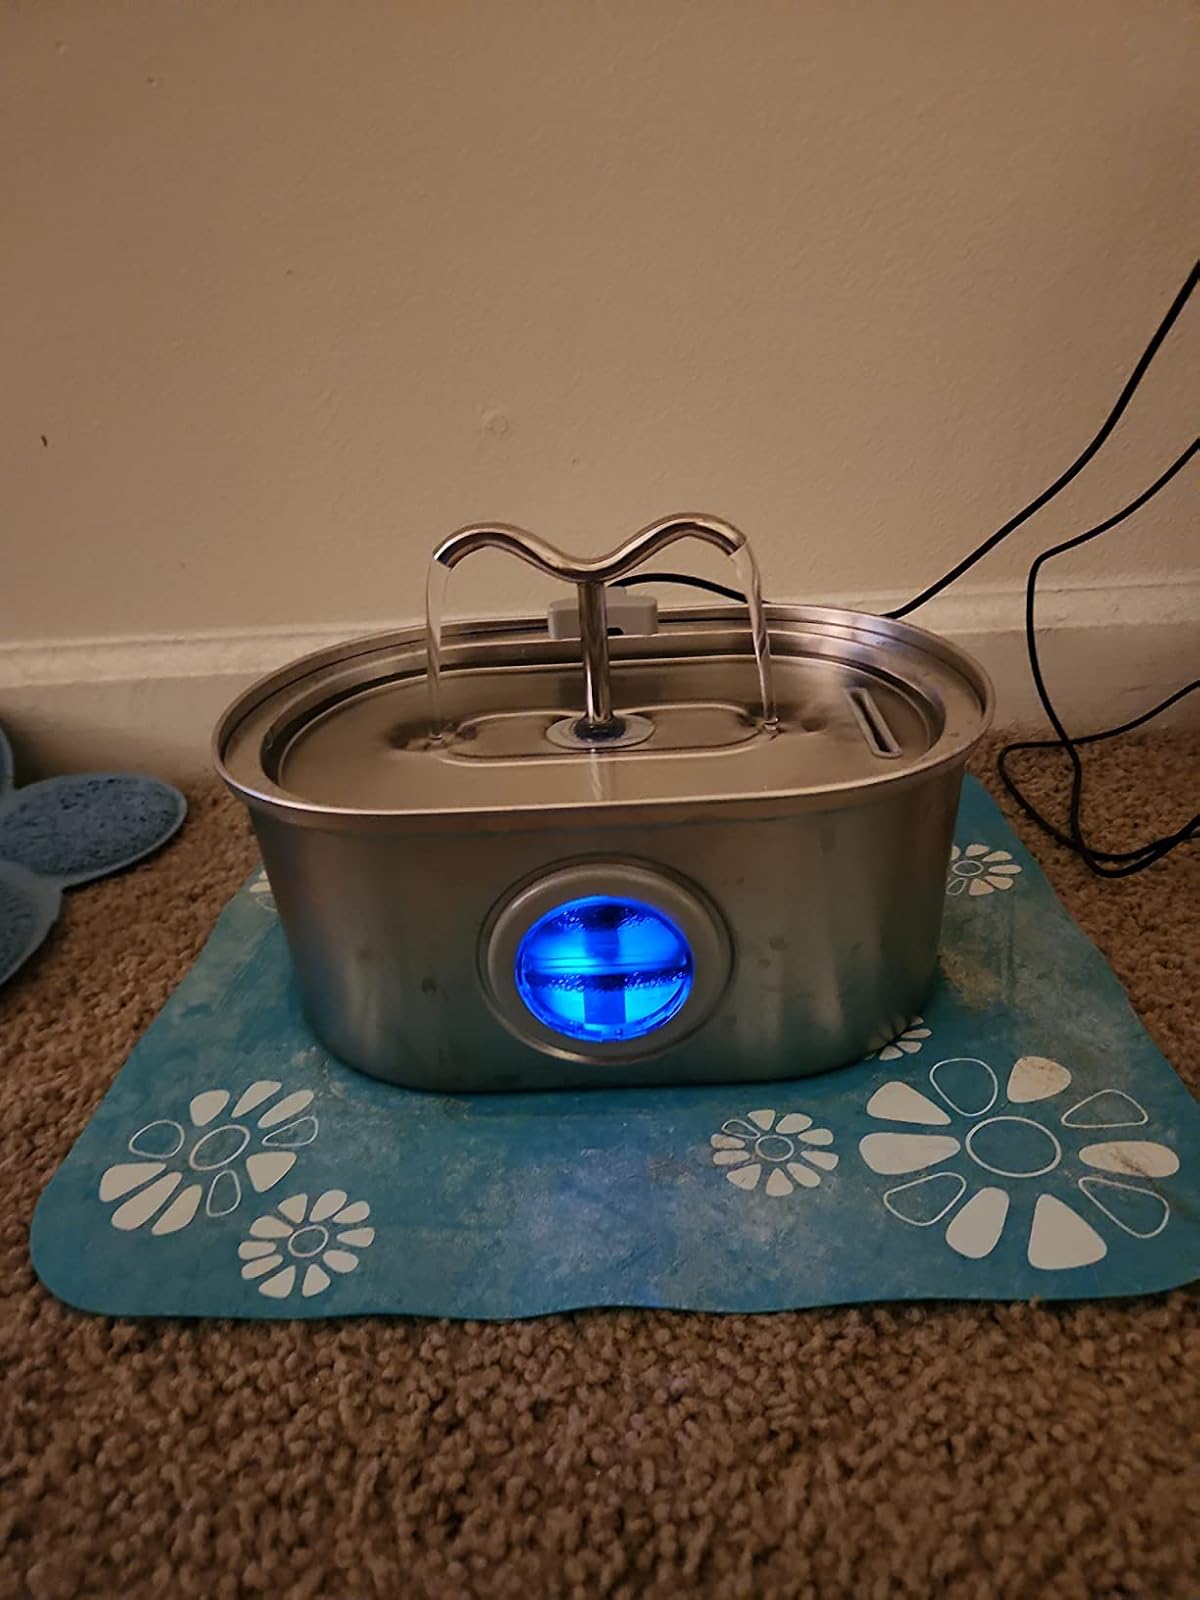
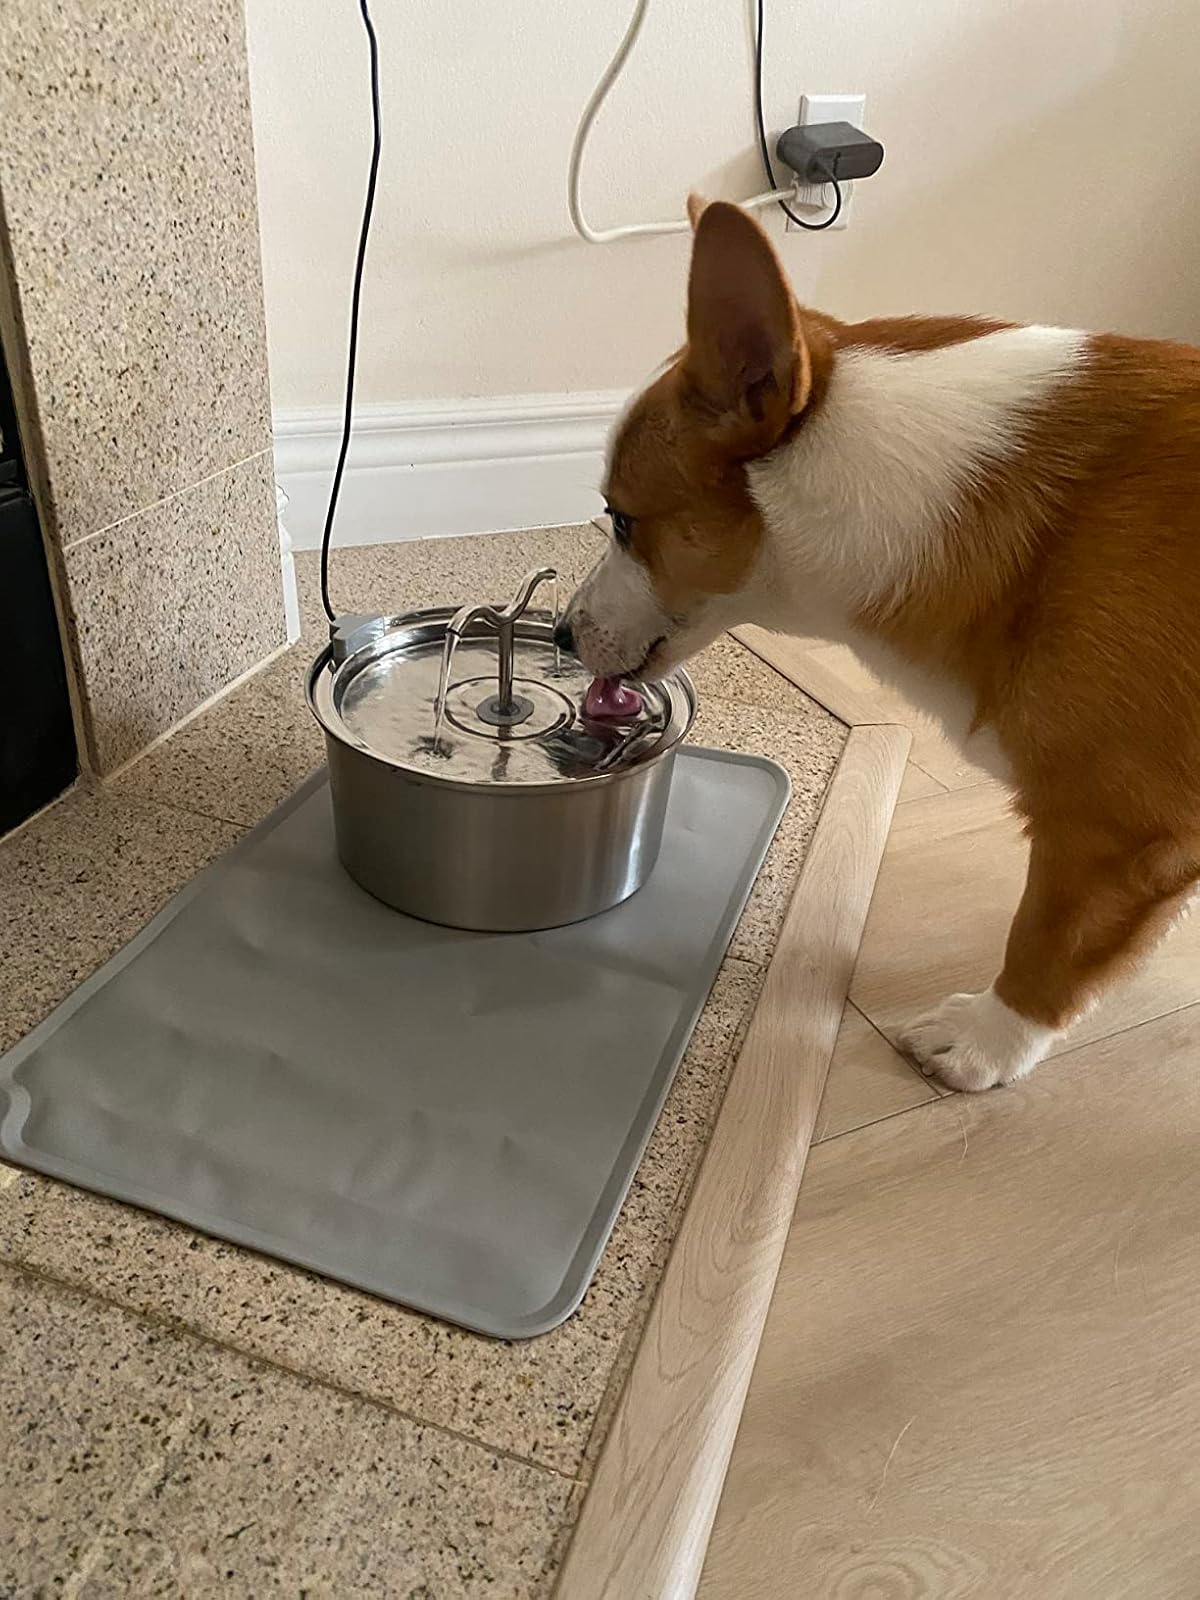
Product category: items_bowl
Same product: no